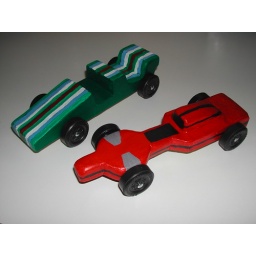
Perry's car in back and Owen's red racer in front